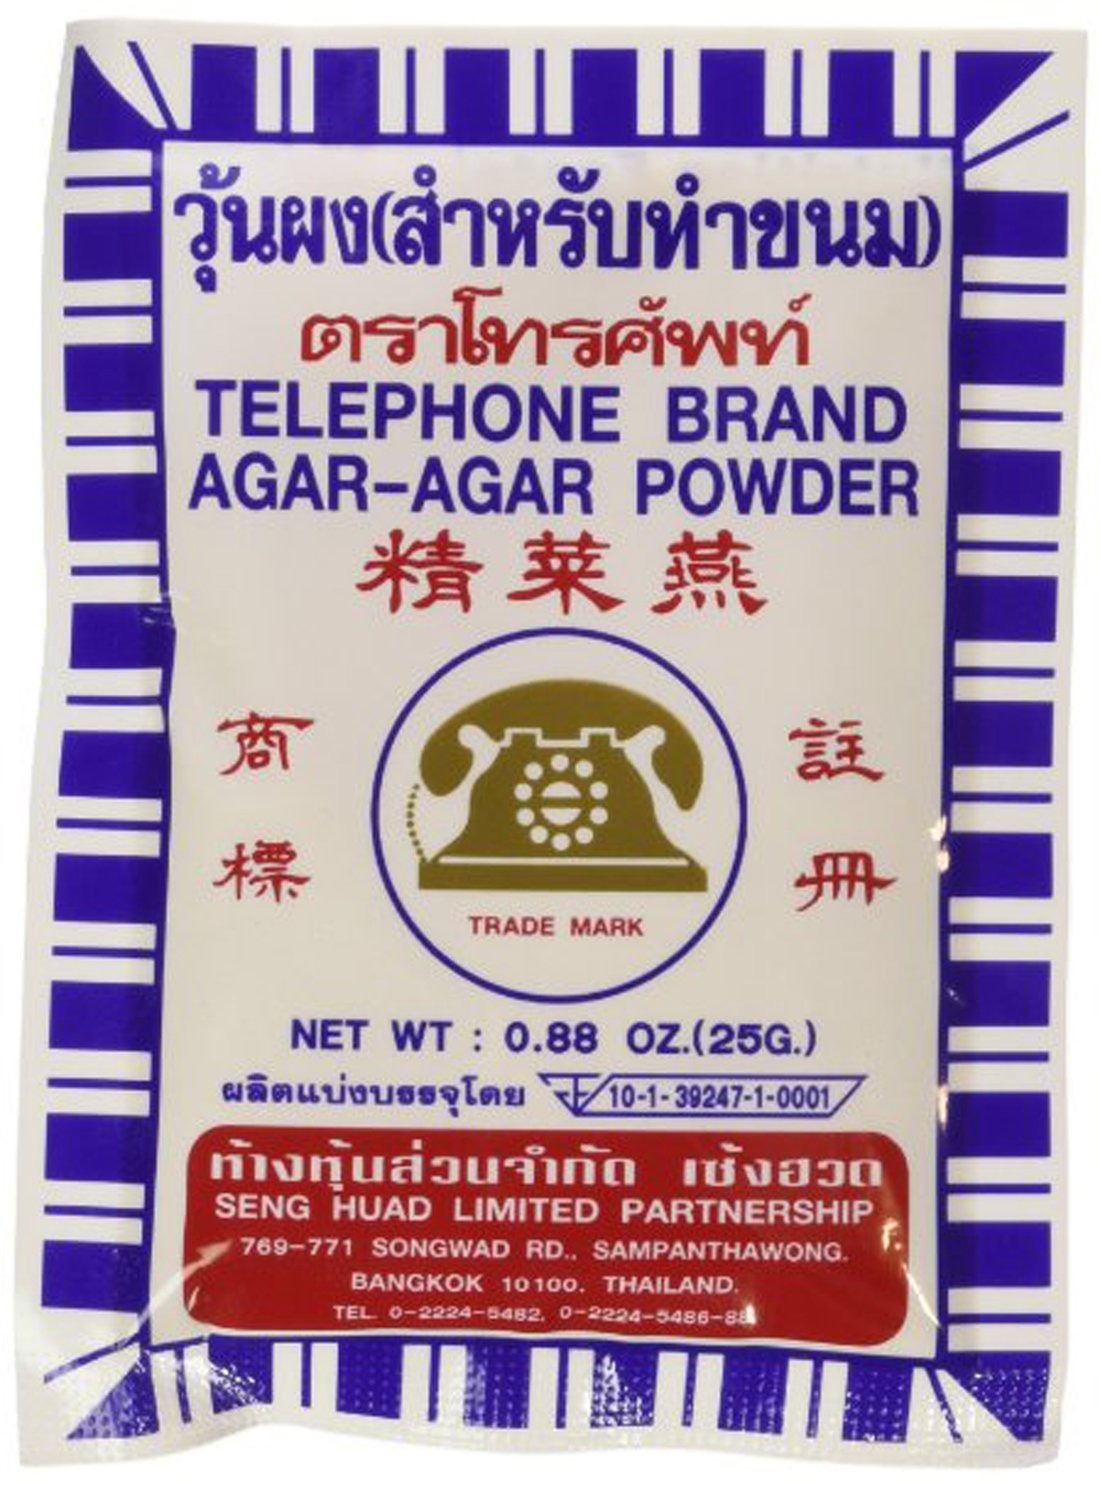
Item Name: Telephone Product of Thailand Agar Powder, 0.88 Ounce (Pack of 5)
Bullet Point: elephone Brand Agar- Agar Powder - Product of Thailand 5x 0.88 Oz
Value: 4.4
Unit: oz

Price: 11.73